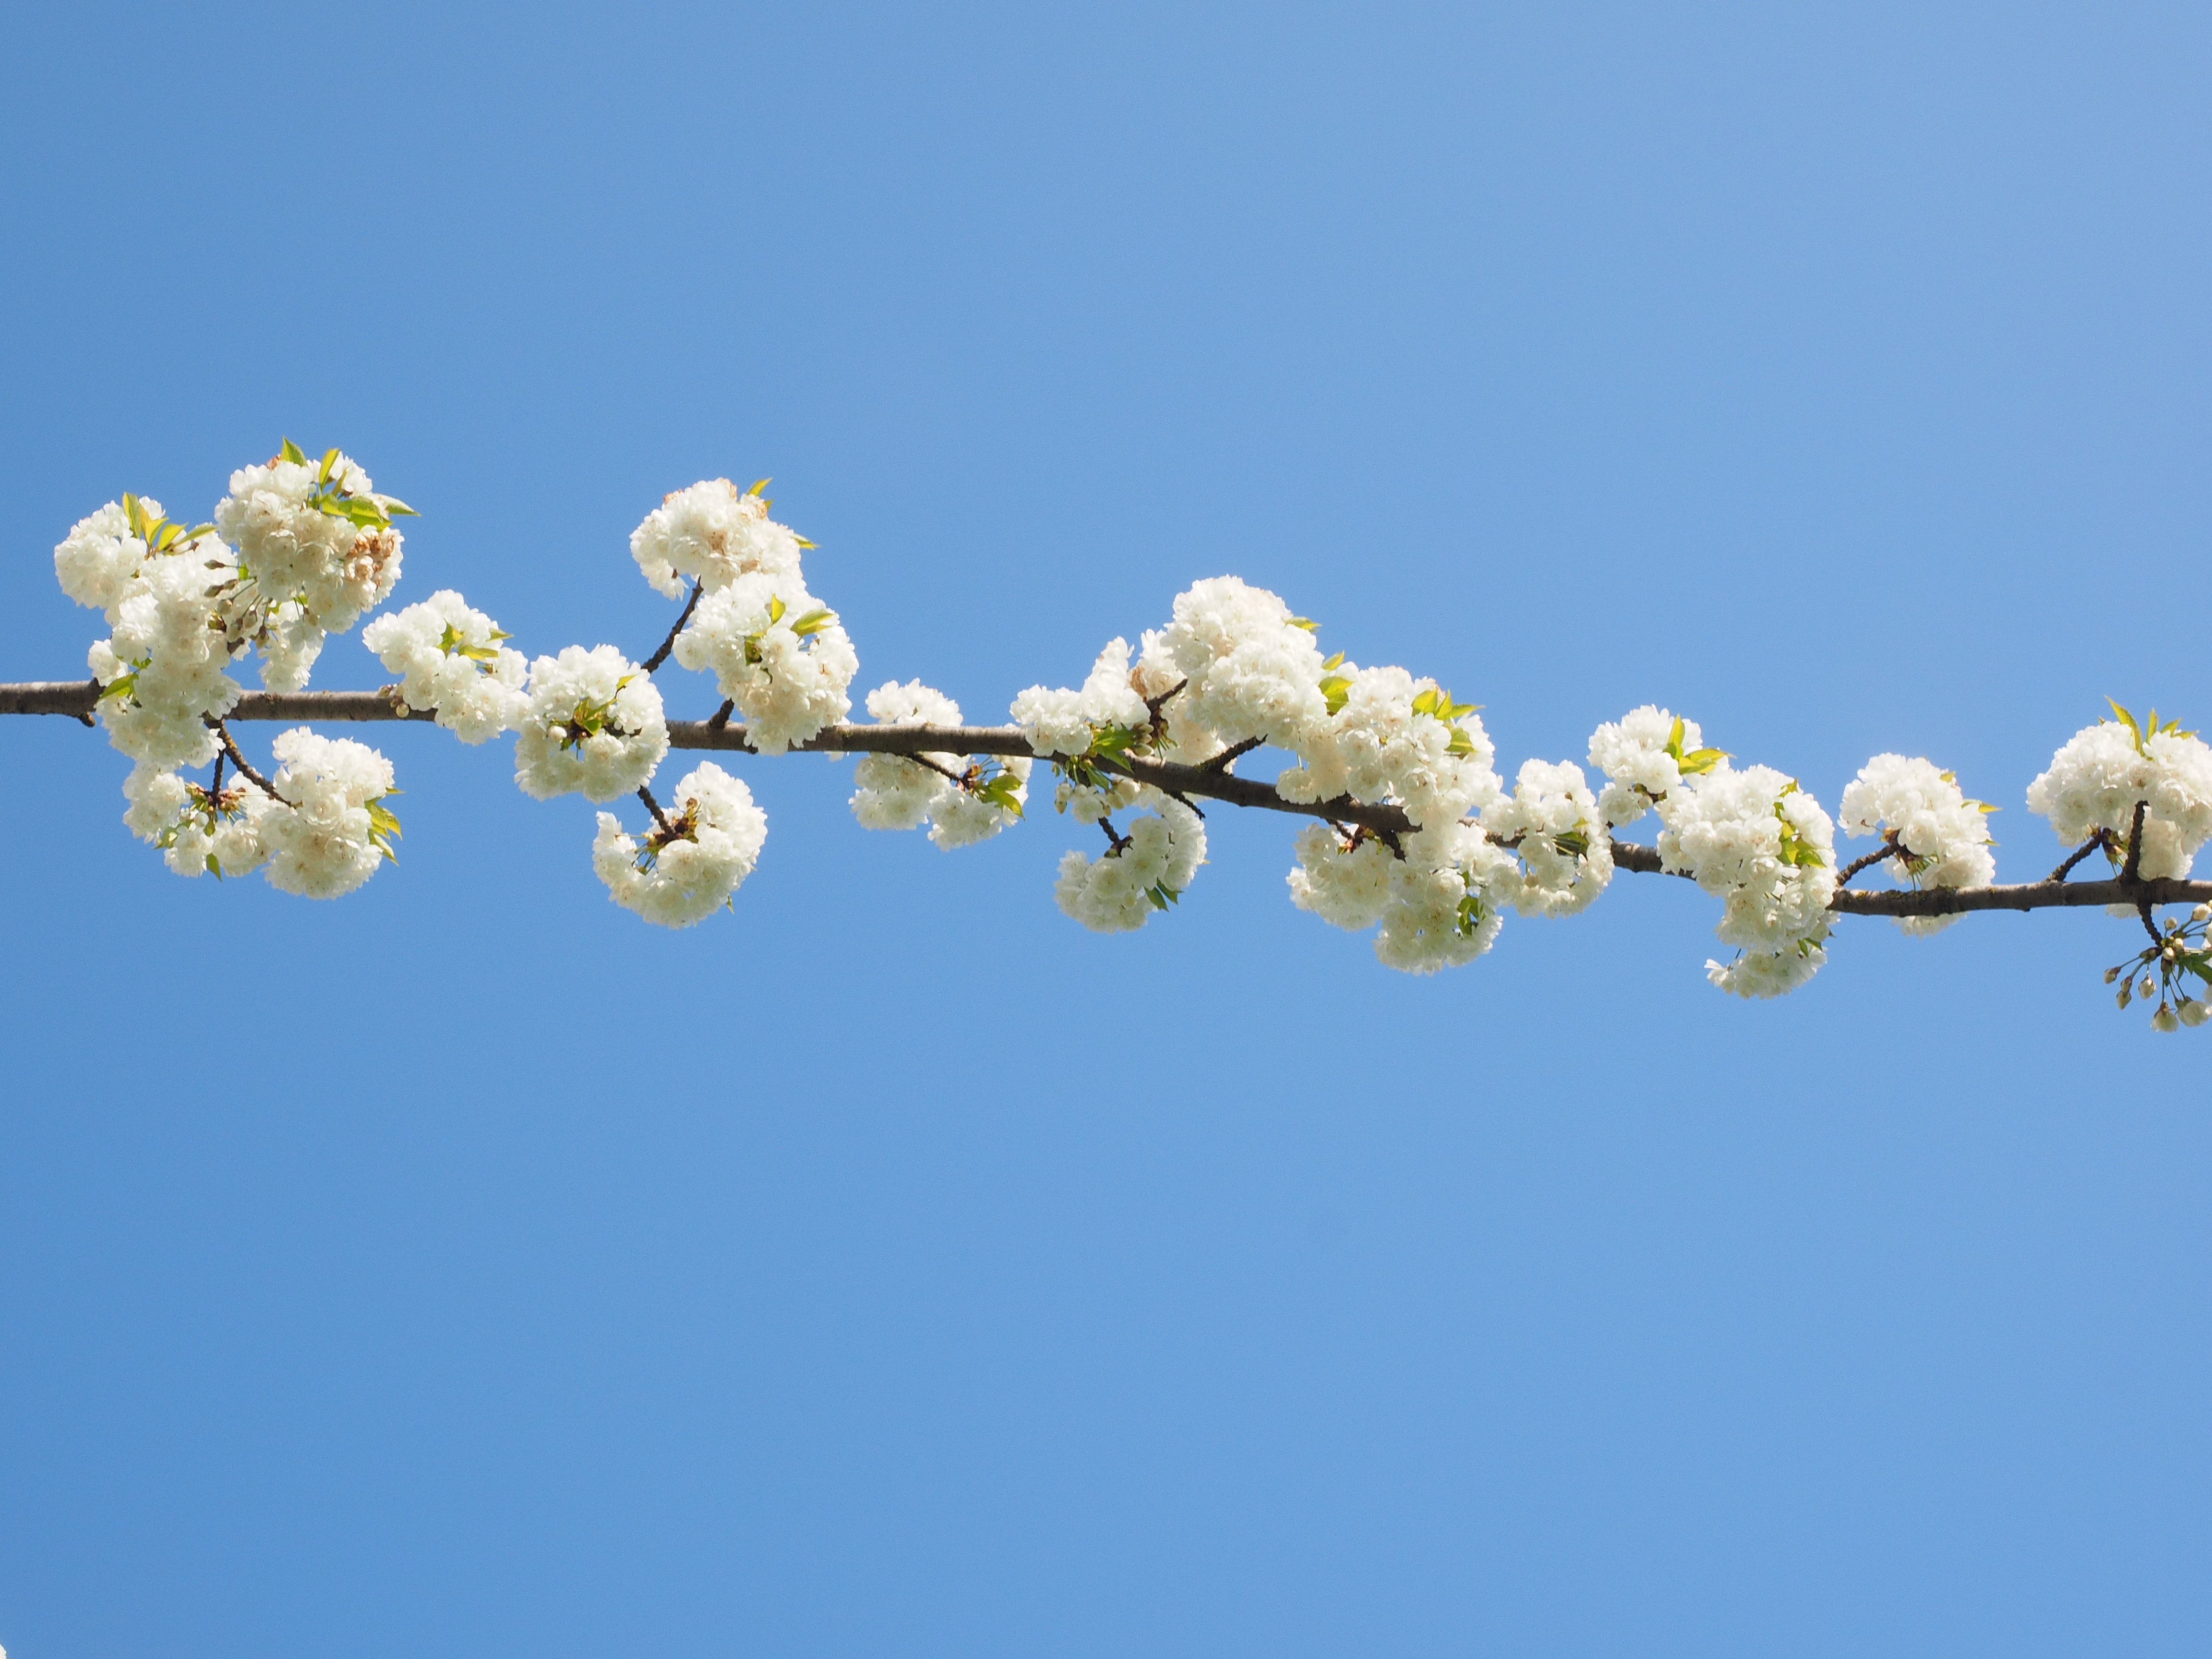
tree, branch, blossom, plant, sky, white, fruit, flower, bloom, food, spring, produce, lush, flora, cherry blossom, cherry, macro photography, white blossom, sunny day, bl tenmeer, flower tree, summer day, herrlich, overflowing, blossom branches